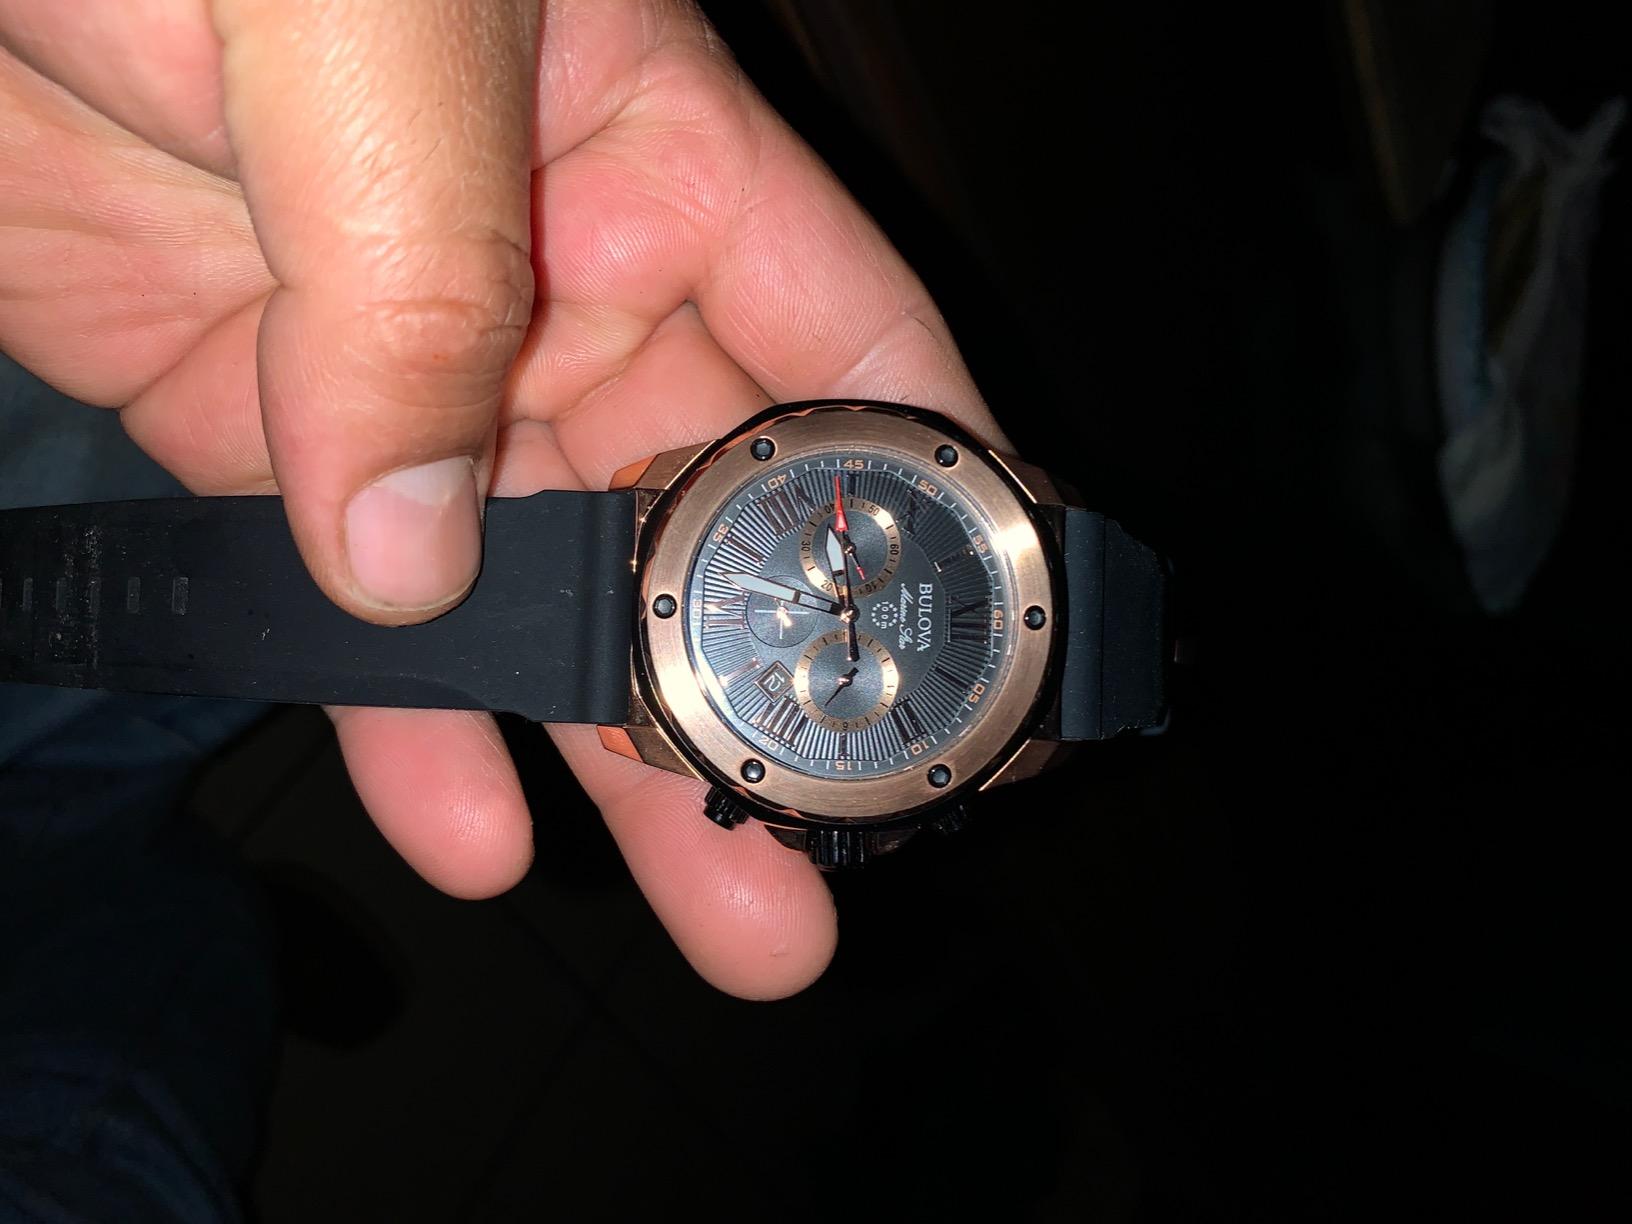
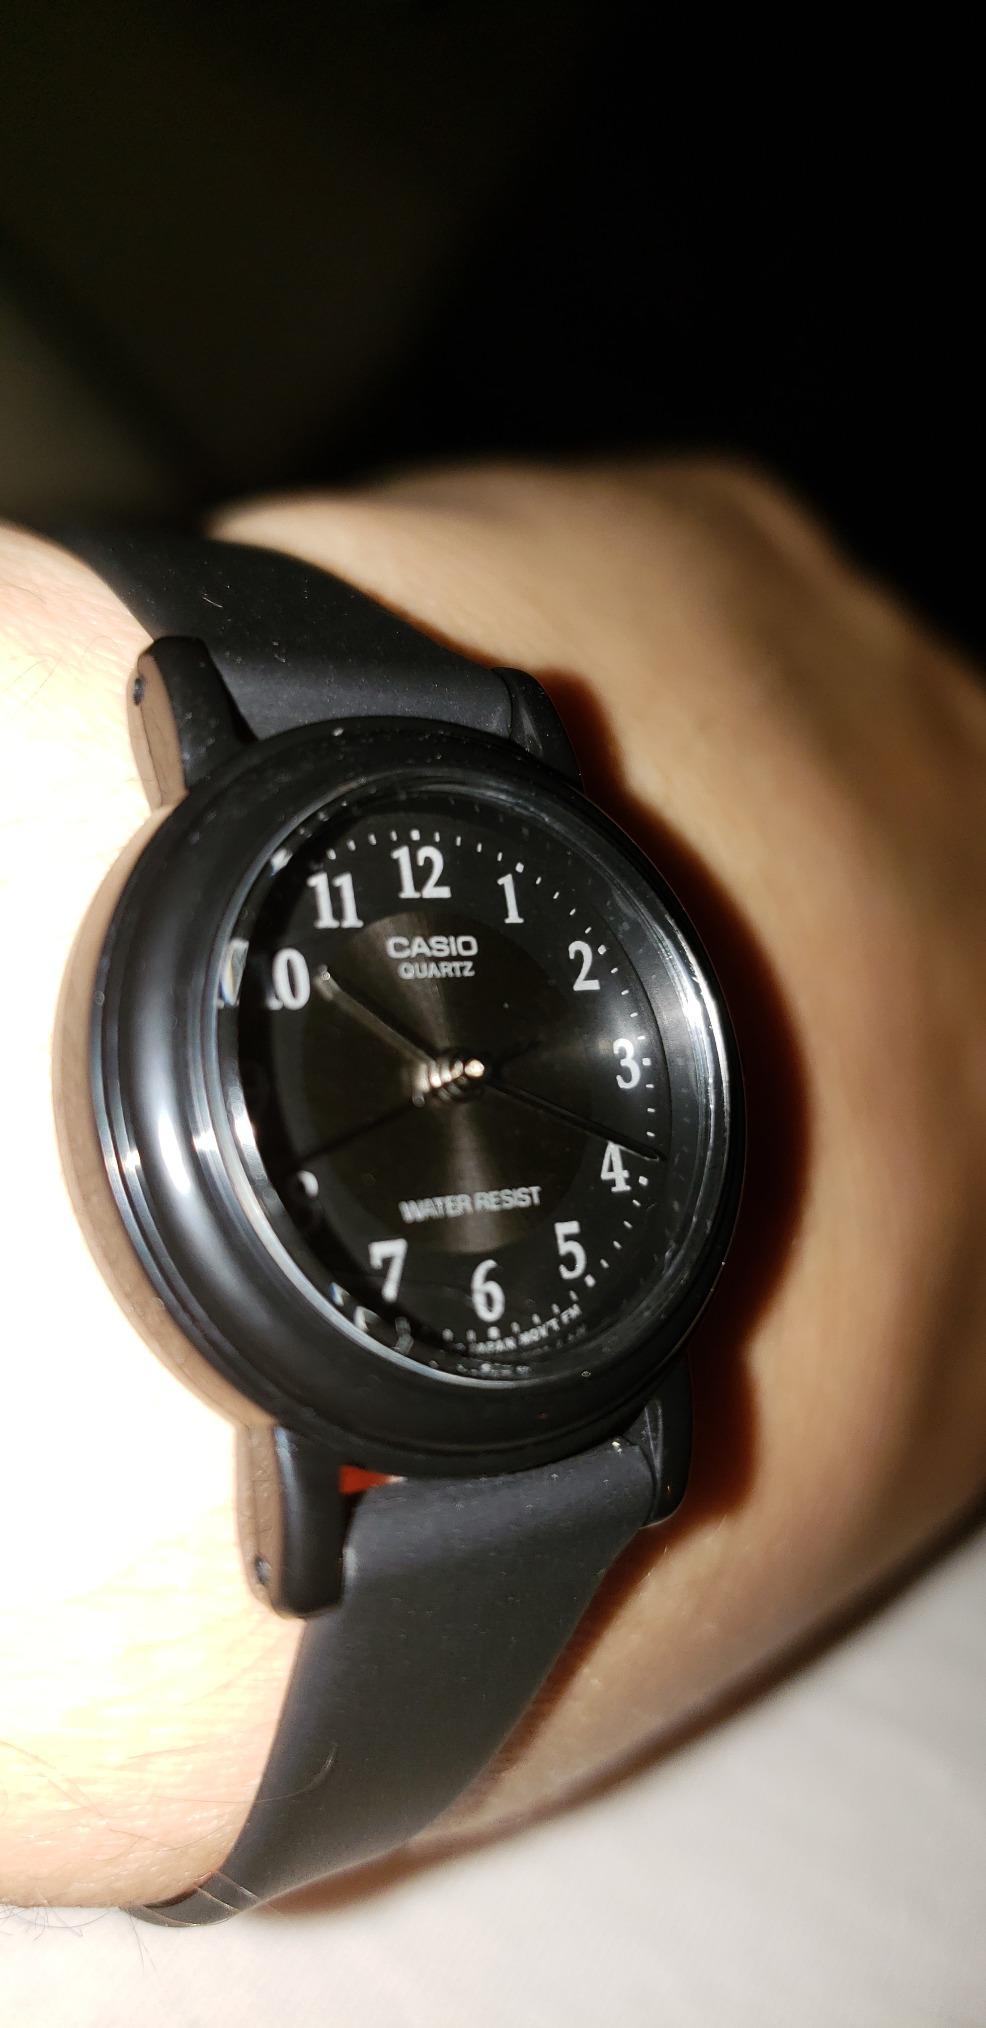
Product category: accessories_watch
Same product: no